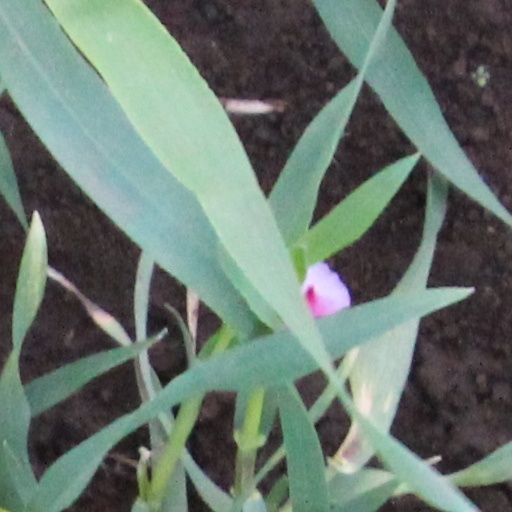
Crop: wheat